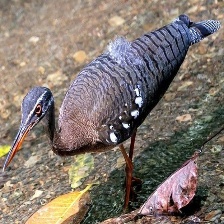
Species: SUNBITTERN
Scientific name:  EURYPYGA HELIAS